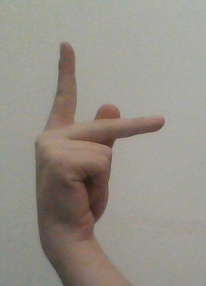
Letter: dha